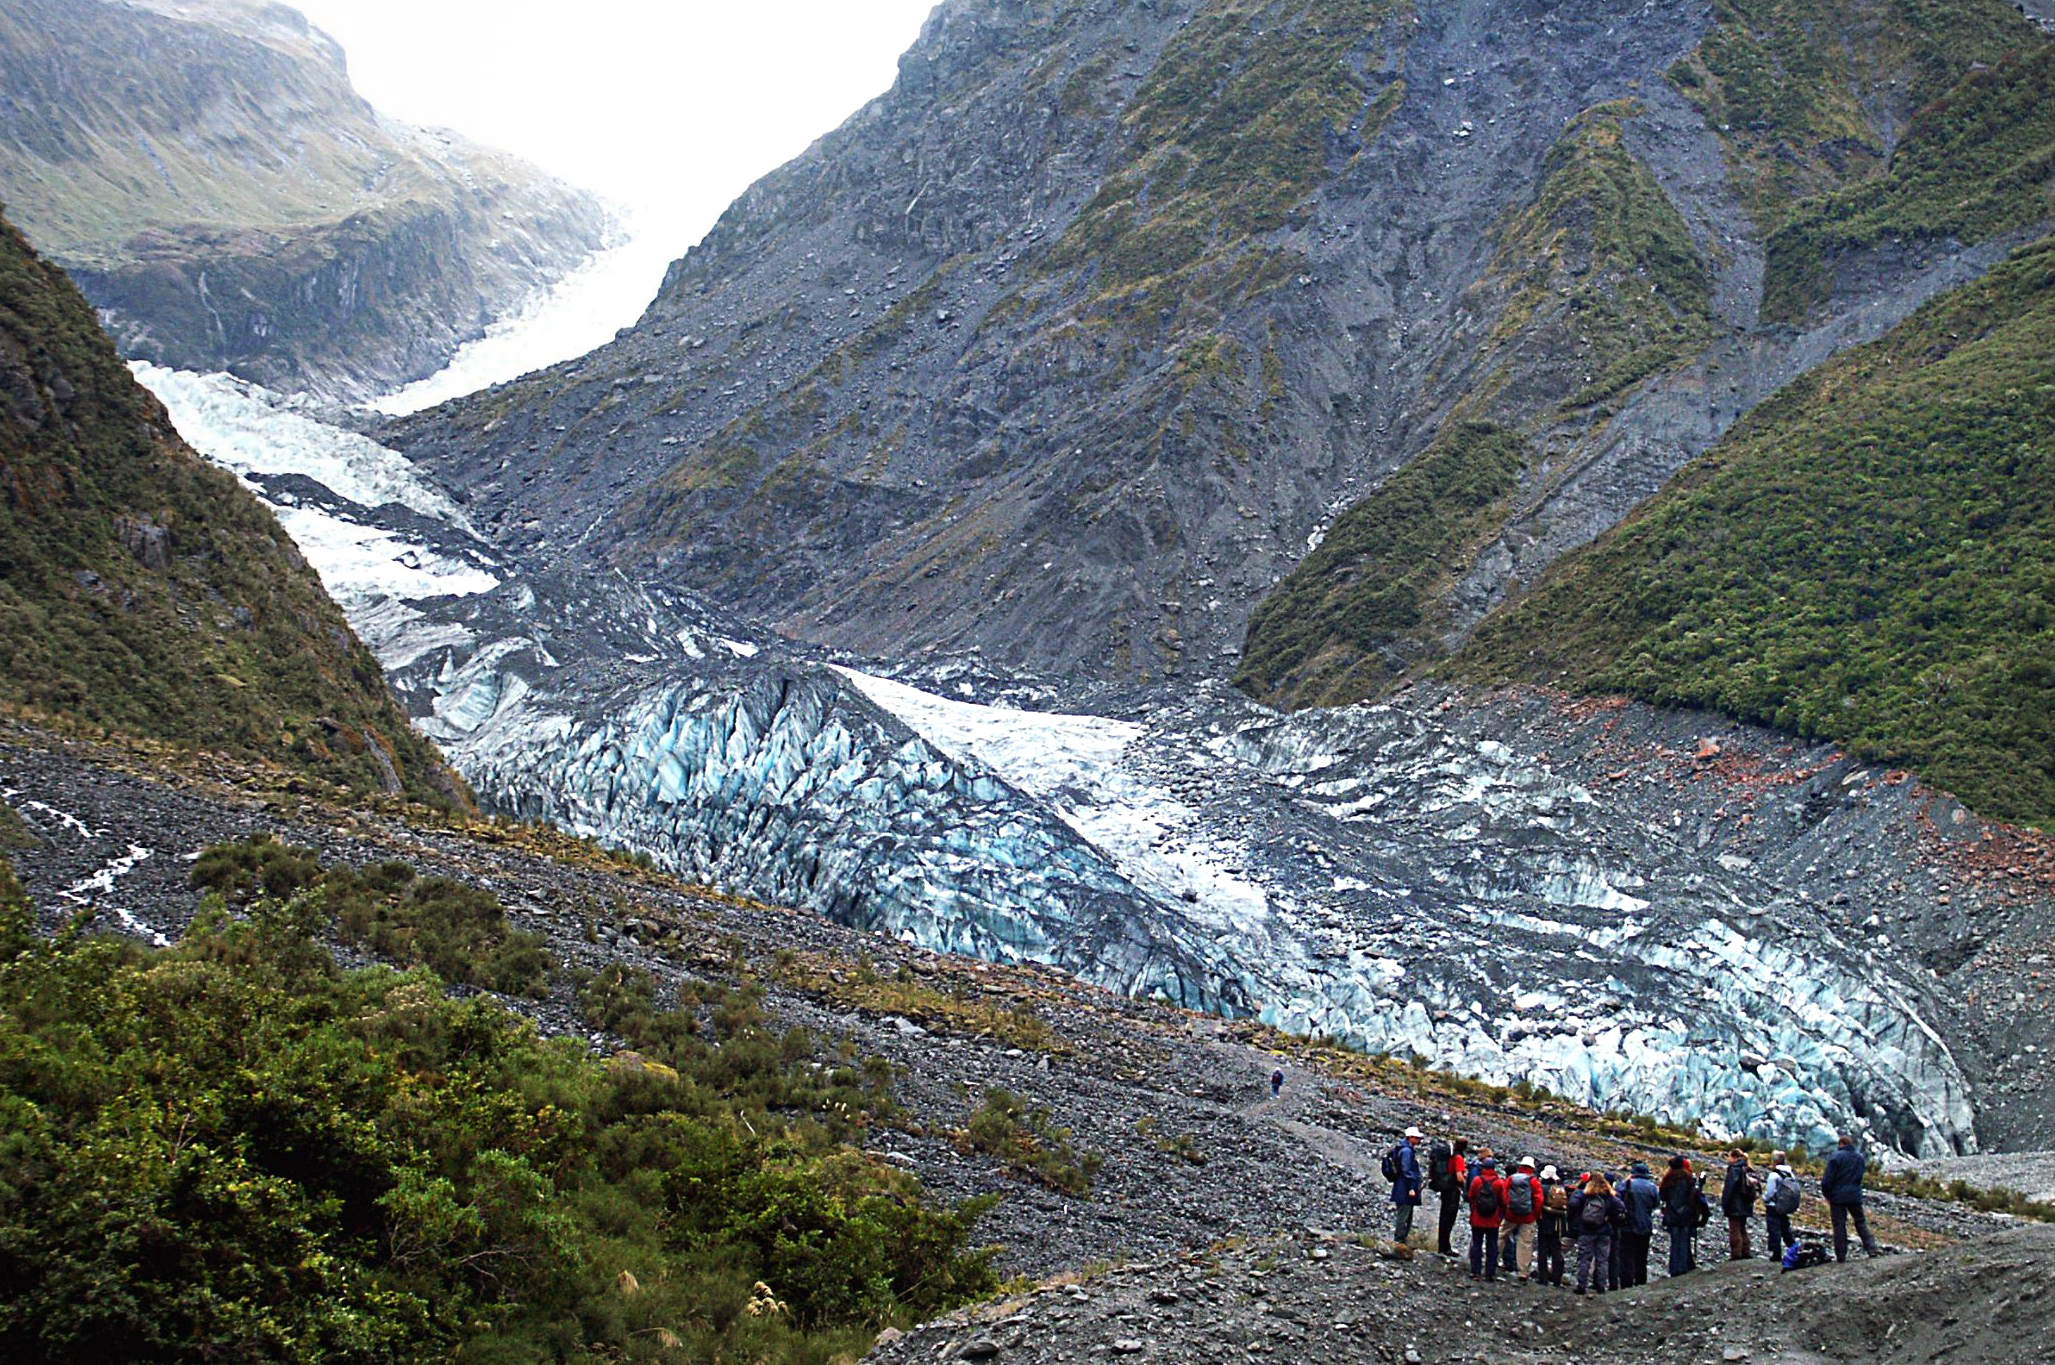
nature, walking, mountain, adventure, valley, mountain range, ice, glacier, fjord, ridge, publicdomain, geology, alps, newzealand, plateau, cirque, westlandnationalpark, waterforms, foxglacier, moraine, landform, mountain pass, geographical feature, mountainous landforms, glacial landform, geological phenomenon